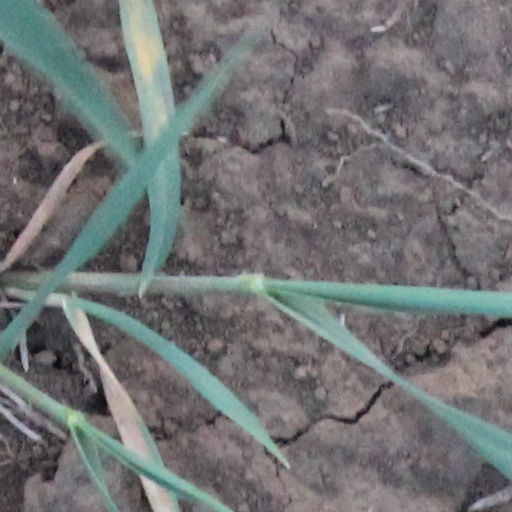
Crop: wheat